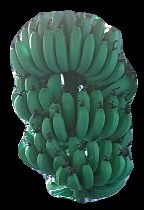
Variety: pachbale
Grade: grade1